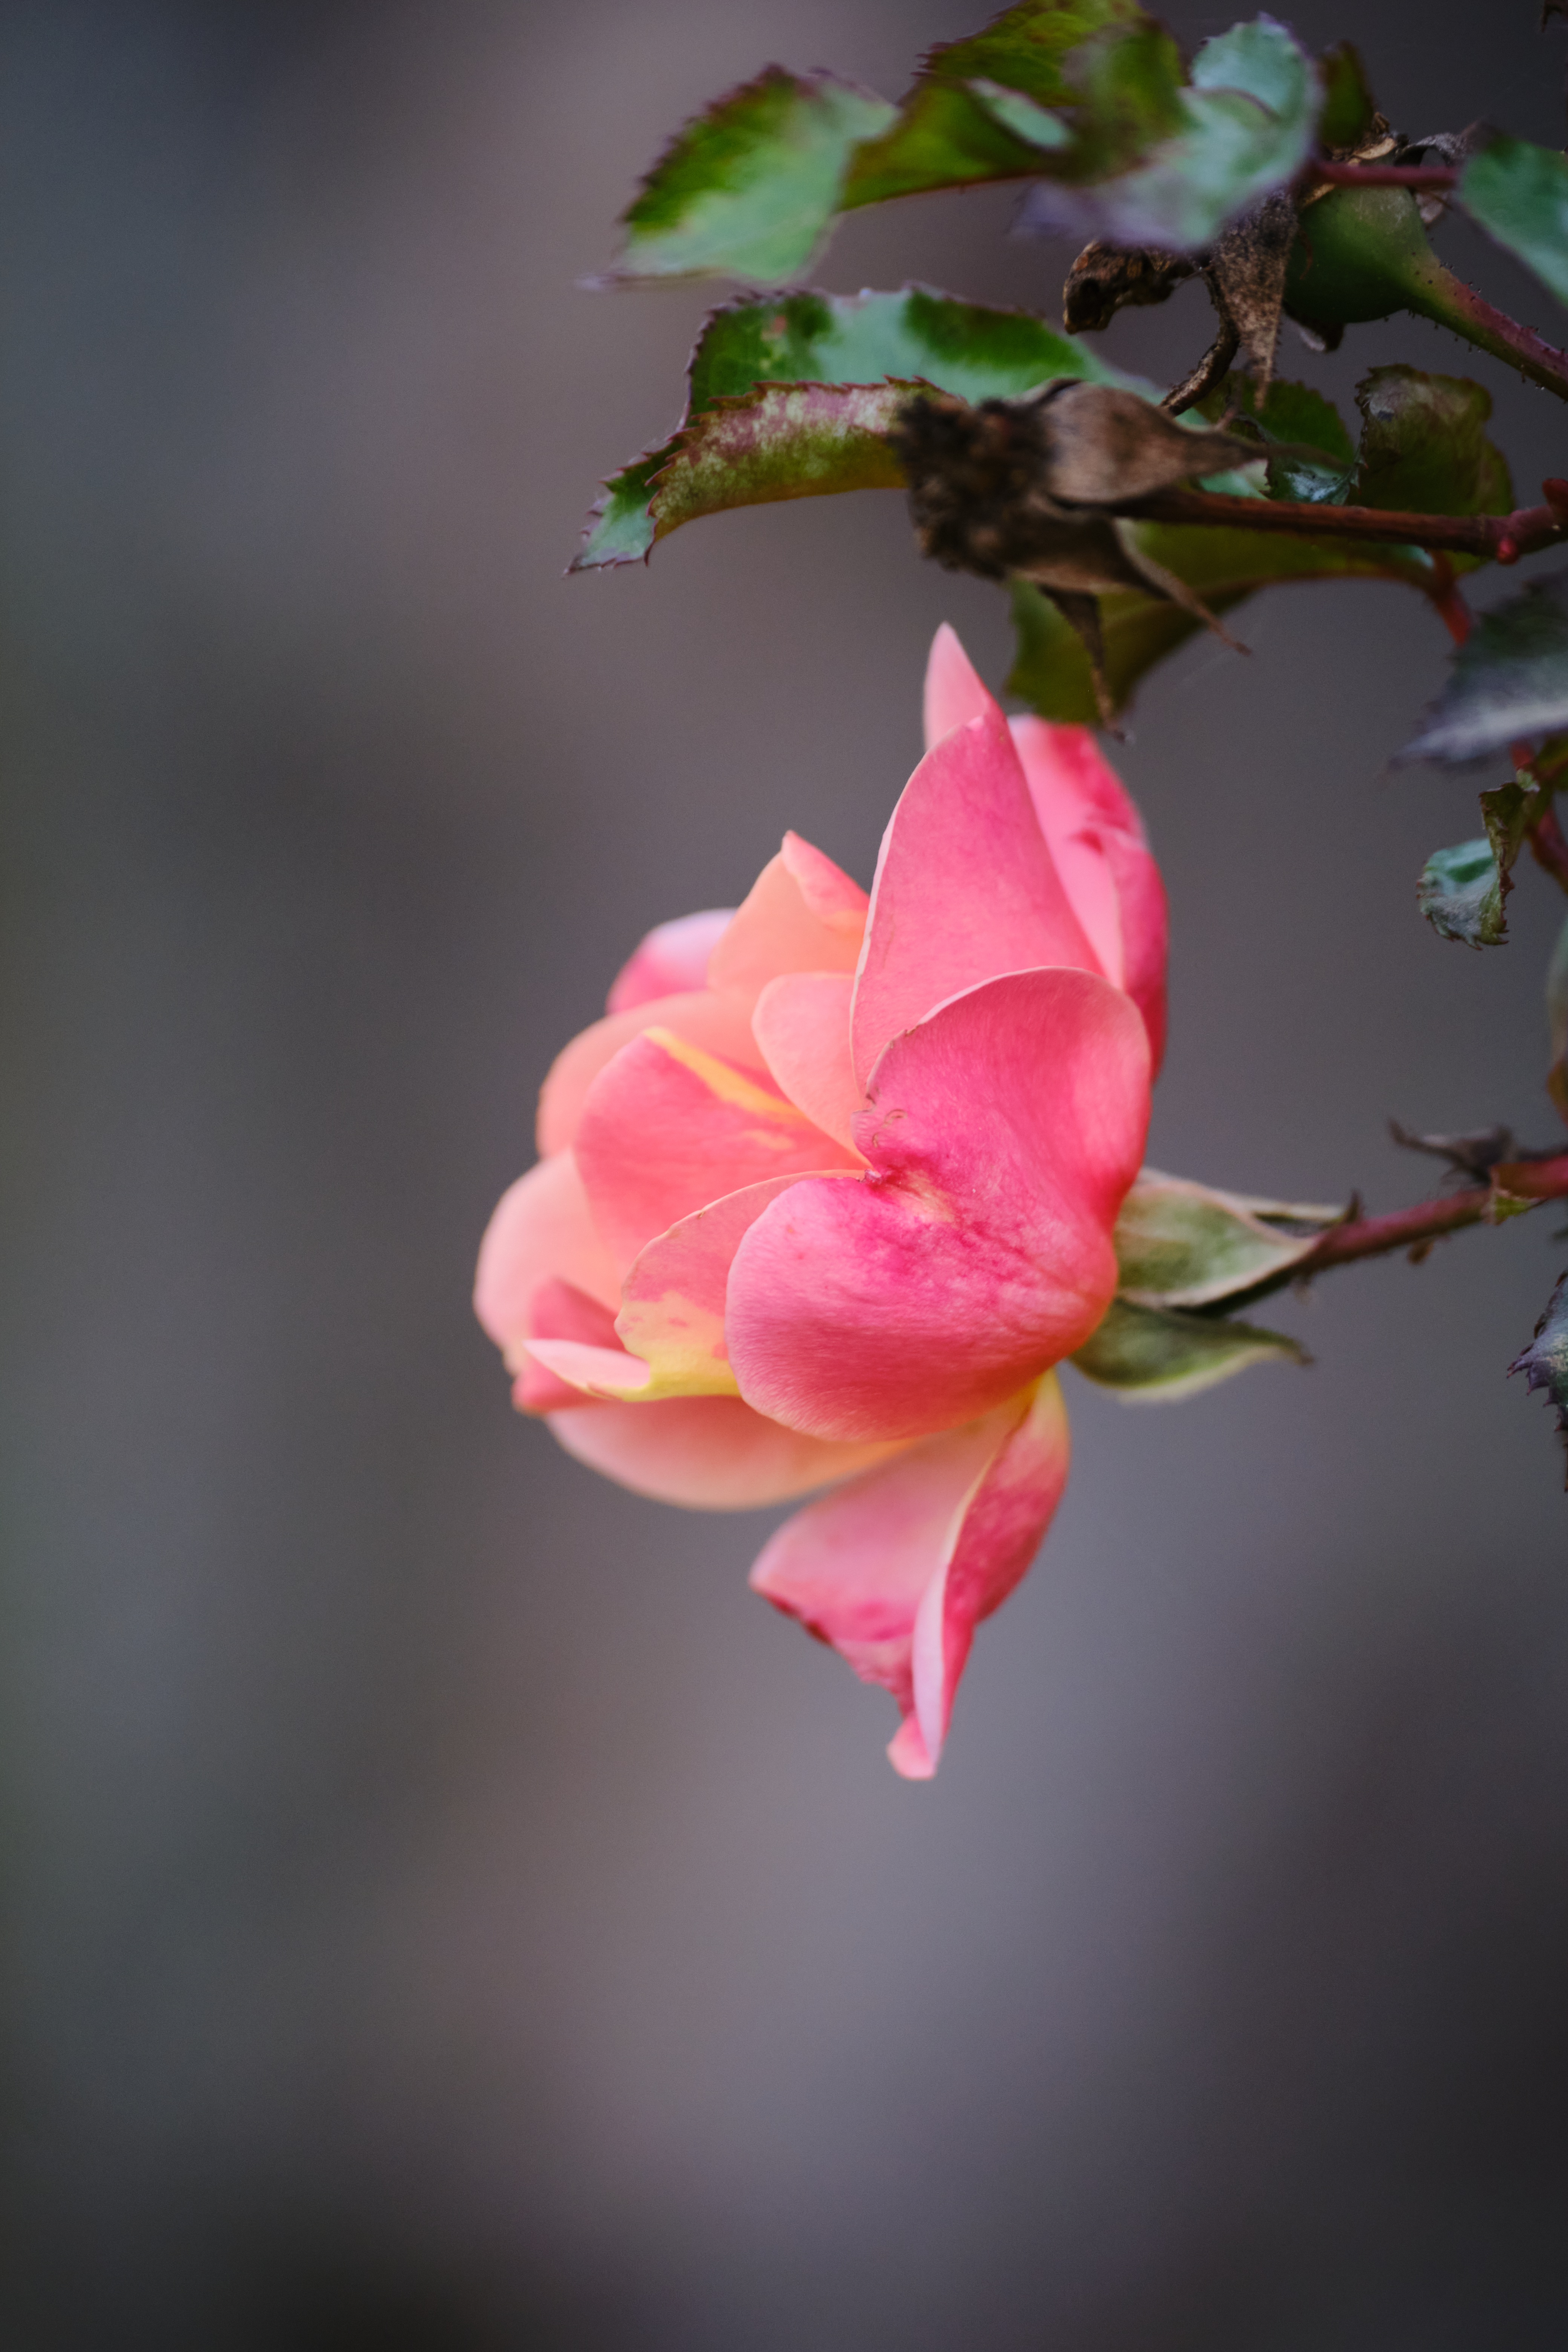
natural, flower, petal, plant, branch, terrestrial plant, twig, rose, flowering plant, Pedicel, rose family, rose order, floribunda, peach, garden roses, magenta, Hybrid tea rose, annual plant, water lily, bud, lotus, plant stem, macro photography, still life photography, dicotyledon, herbaceous plant